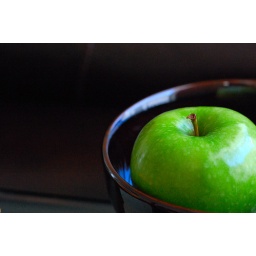
apple in a bowl 1